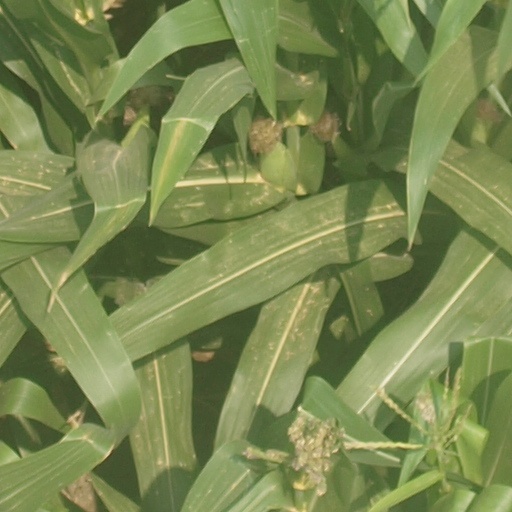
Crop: maize; corn